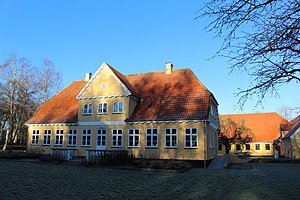
Albertslund / Historie / Albertslund Syd
Kulturhuset Birkelundgård
Birkelundgård i Albertslund
Albertslund er en bydel i Storkøbenhavn med 27.586 indbyggere. Bydelen er beliggende 15 kilometer vest for Københavns centrum mellem Glostrup og Taastrup. De gamle landsbyer, Risby, Vridsløselille, Herstedvester og Herstedøster udgør nu mindre bydele i Albertslund.